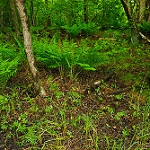
Label: forest